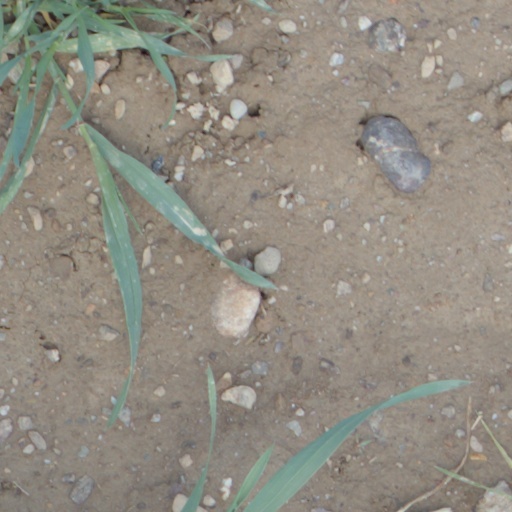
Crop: wheat